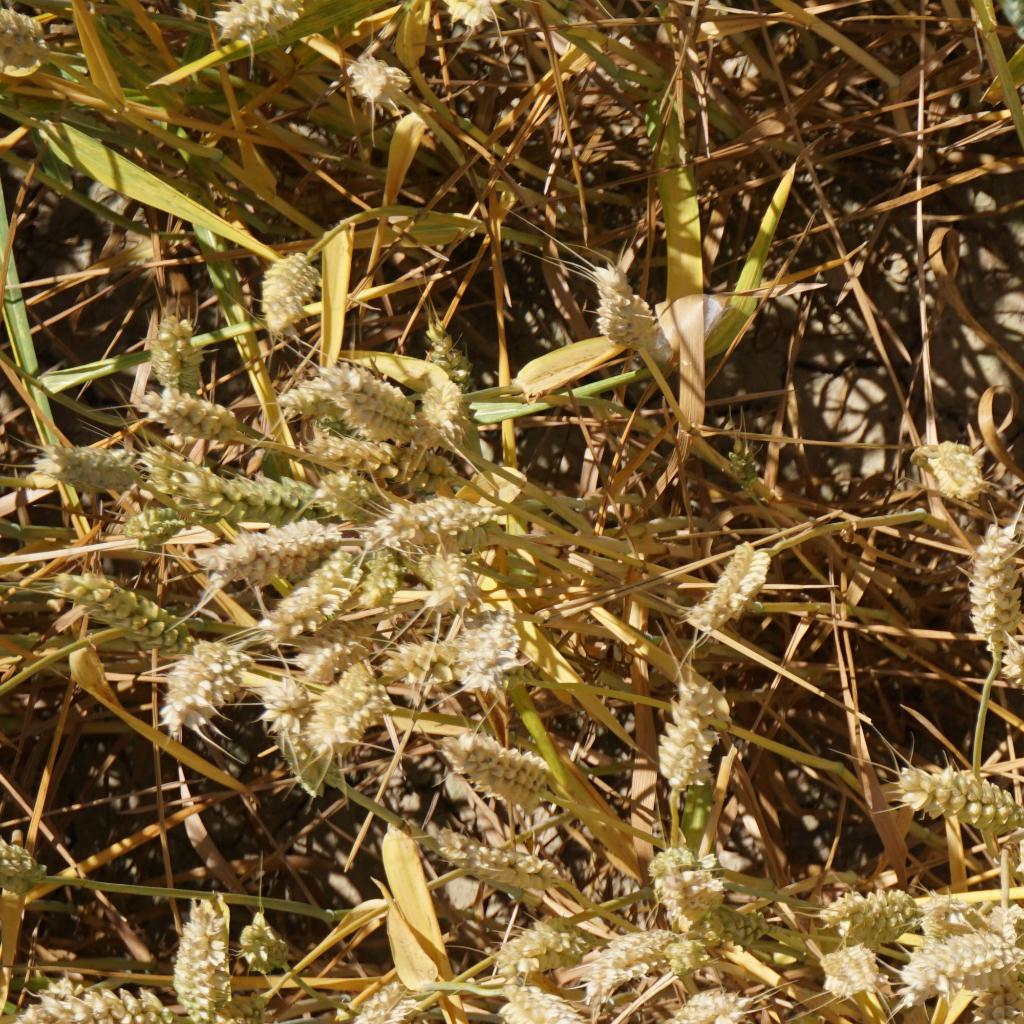
Country: France
Location: Gréoux
Wheat development stage: Filling - Ripening